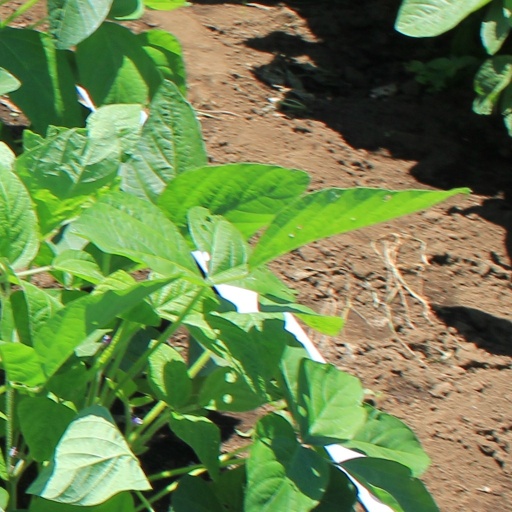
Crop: soybean